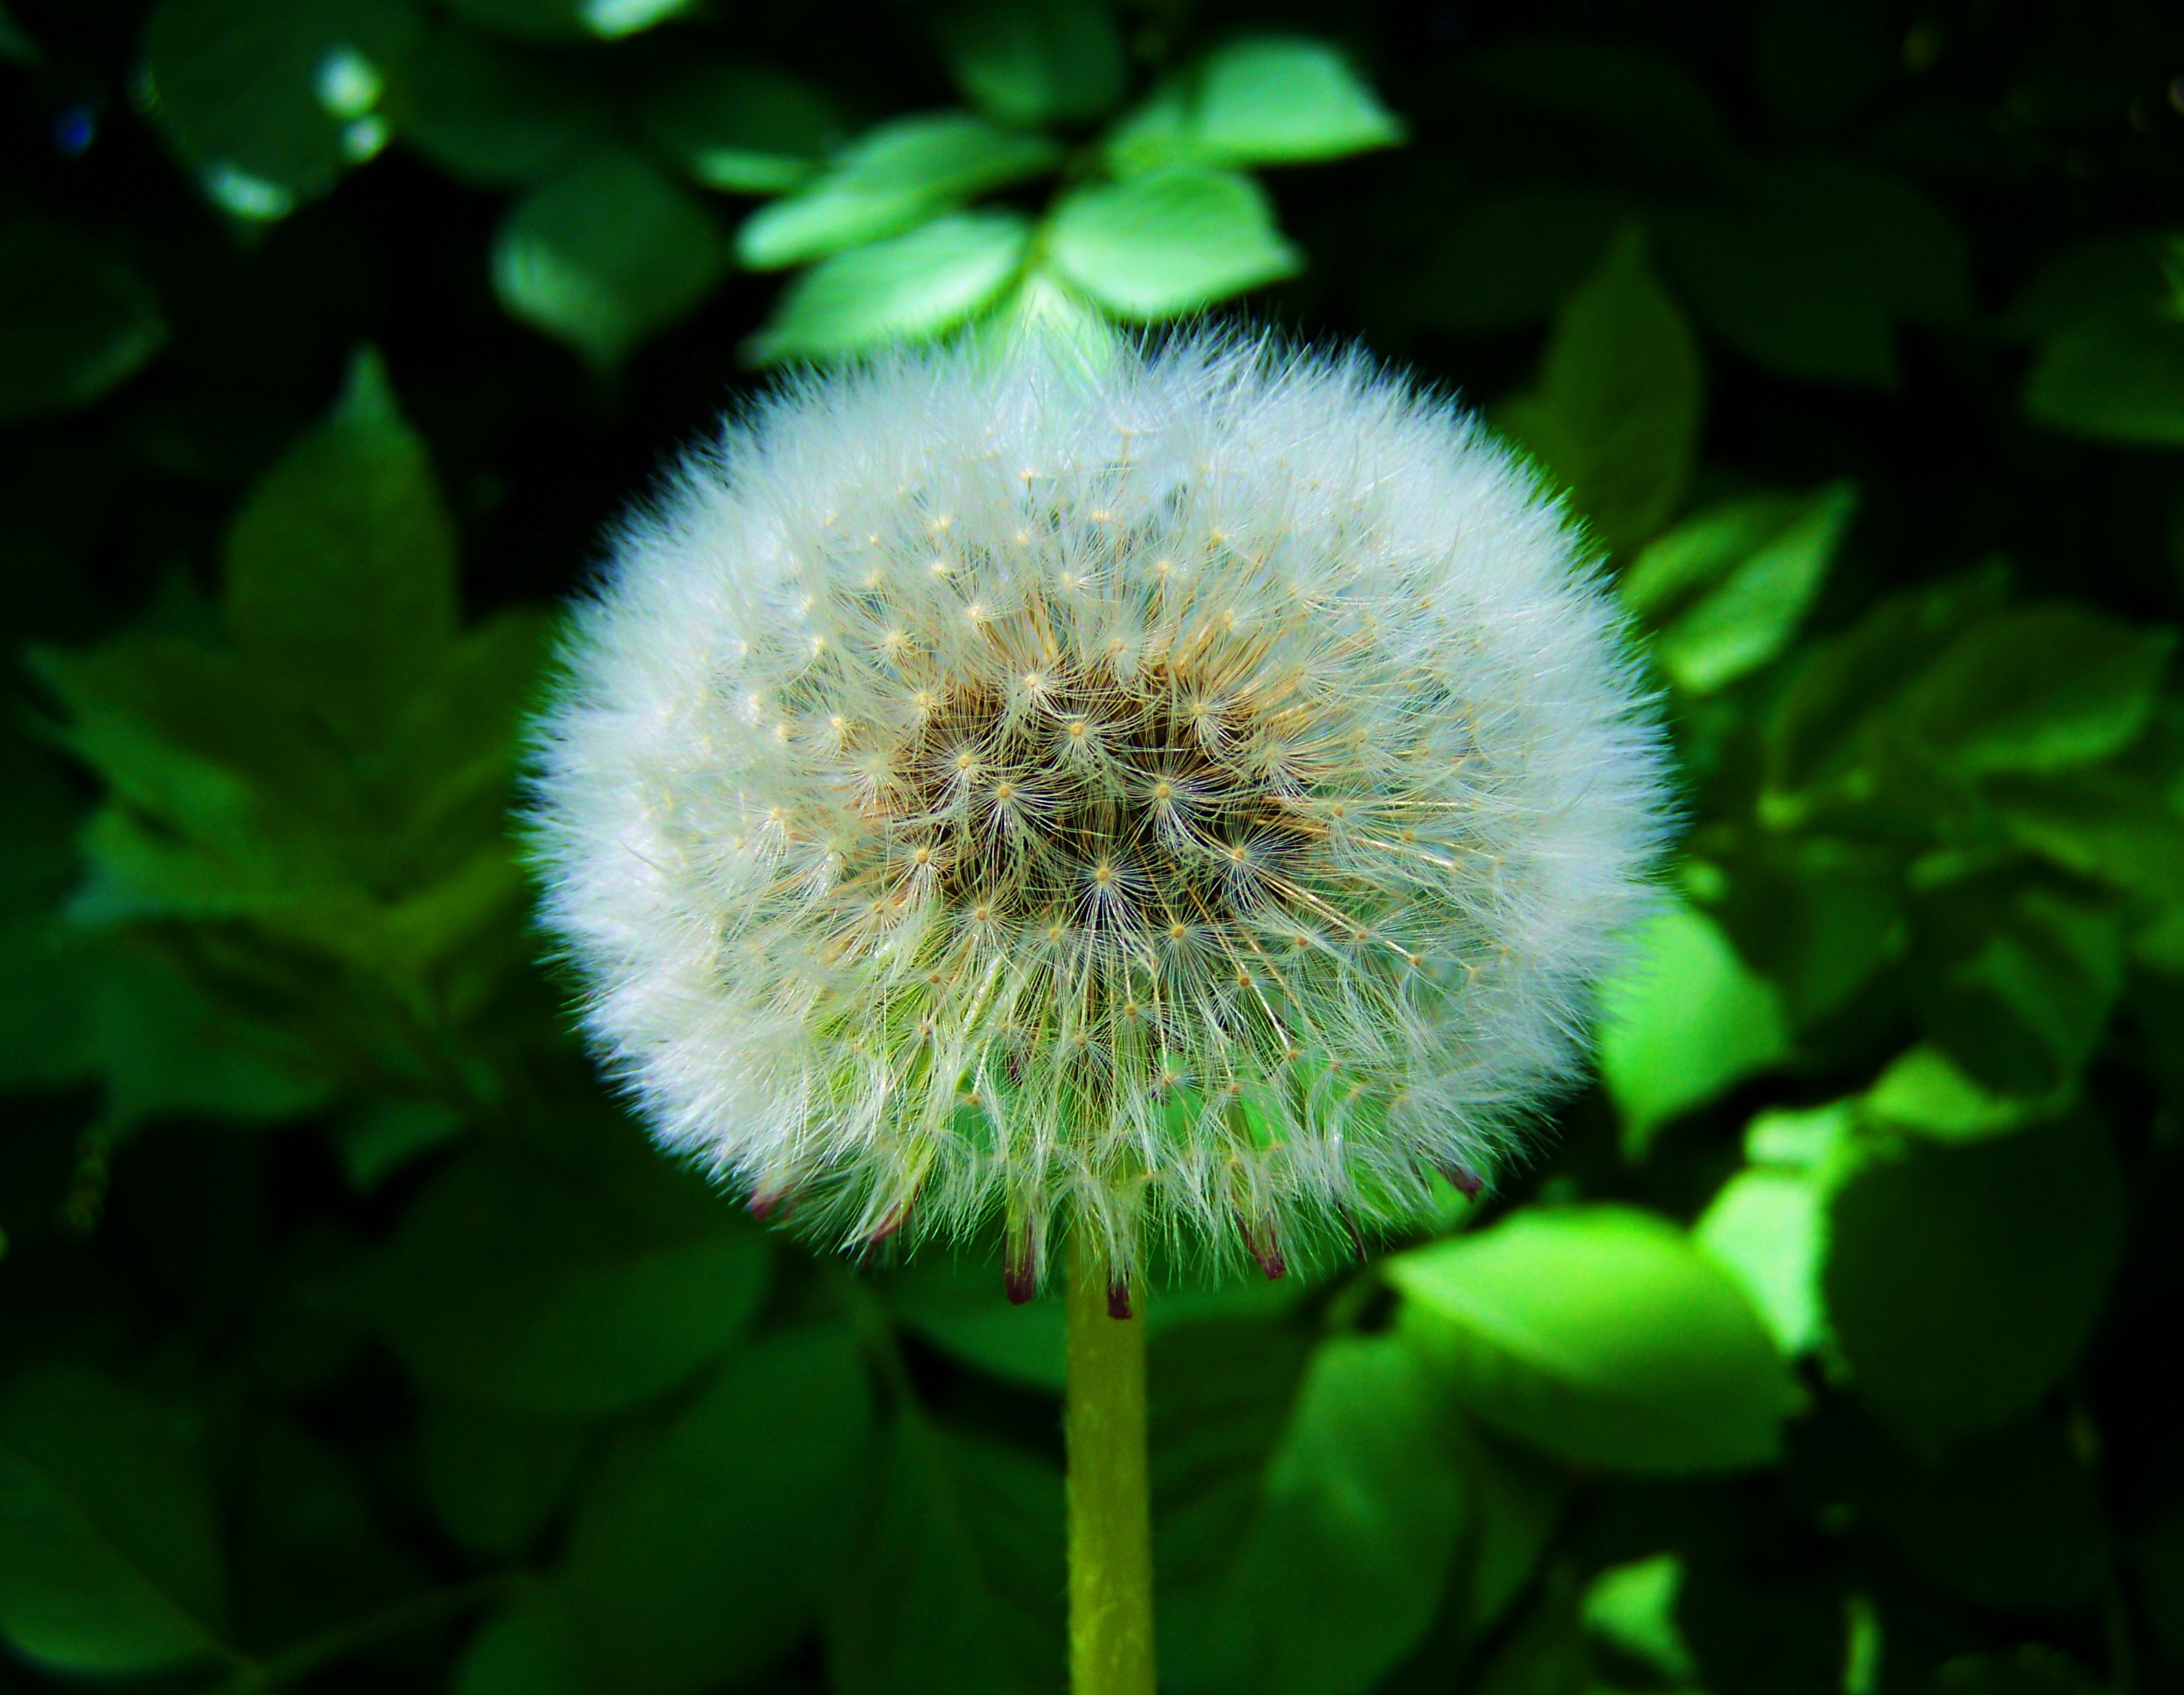
nature, plant, photography, dandelion, leaf, flower, petal, green, botany, flora, wildflower, close up, seeds, macro photography, flowering plant, daisy family, plant stem, land plant, levir gzott dressing gown dandelion